History of Irish Americans in Boston

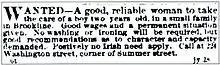
This advertisement for a nanny, warning that "positively no Irish need apply." appeared in the "Boston Transcript" in 1868.

After 1945, a large-scale movement to the suburbs was made possible by the steady upward social mobility of the Irish.